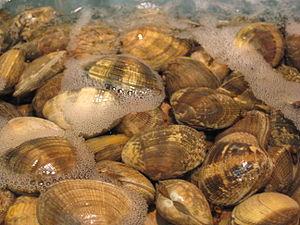
Palourde est un nom vernaculaire ambigu en français, qui désigne divers mollusques bivalves marins, avec en particulier les Ruditapes decussatus, Venerupis, et Ruditapes philippinarum.